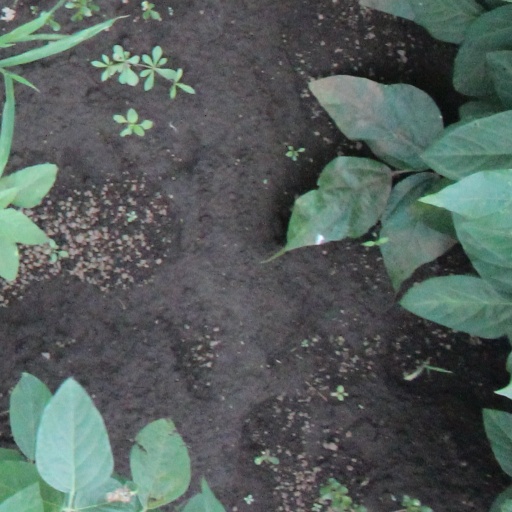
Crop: soybean